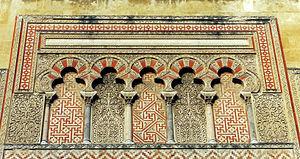
Cordoue - Mosquée - arcature d'arcs polylobés
L'arc polylobé est un arc composé d'un nombre impair de petits arcs en plein cintre, apparu au Xᵉ siècle à l'époque du Califat de Cordoue.